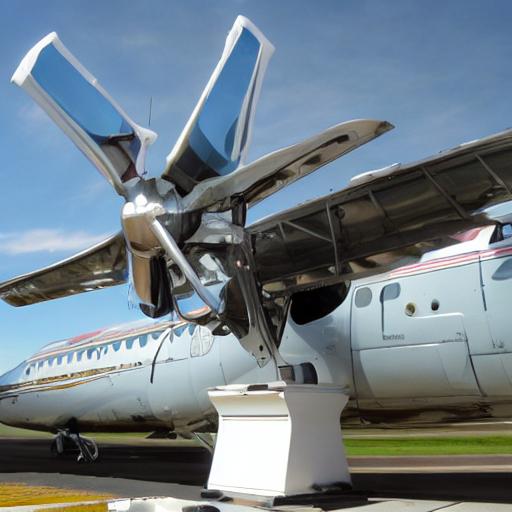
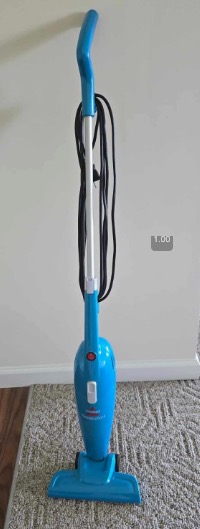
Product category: items_vacuum
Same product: no